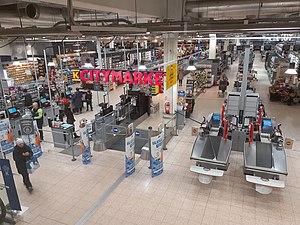
K-Citymarket est une chaîne de hypermarchés, basée à Helsinki en Finlande.